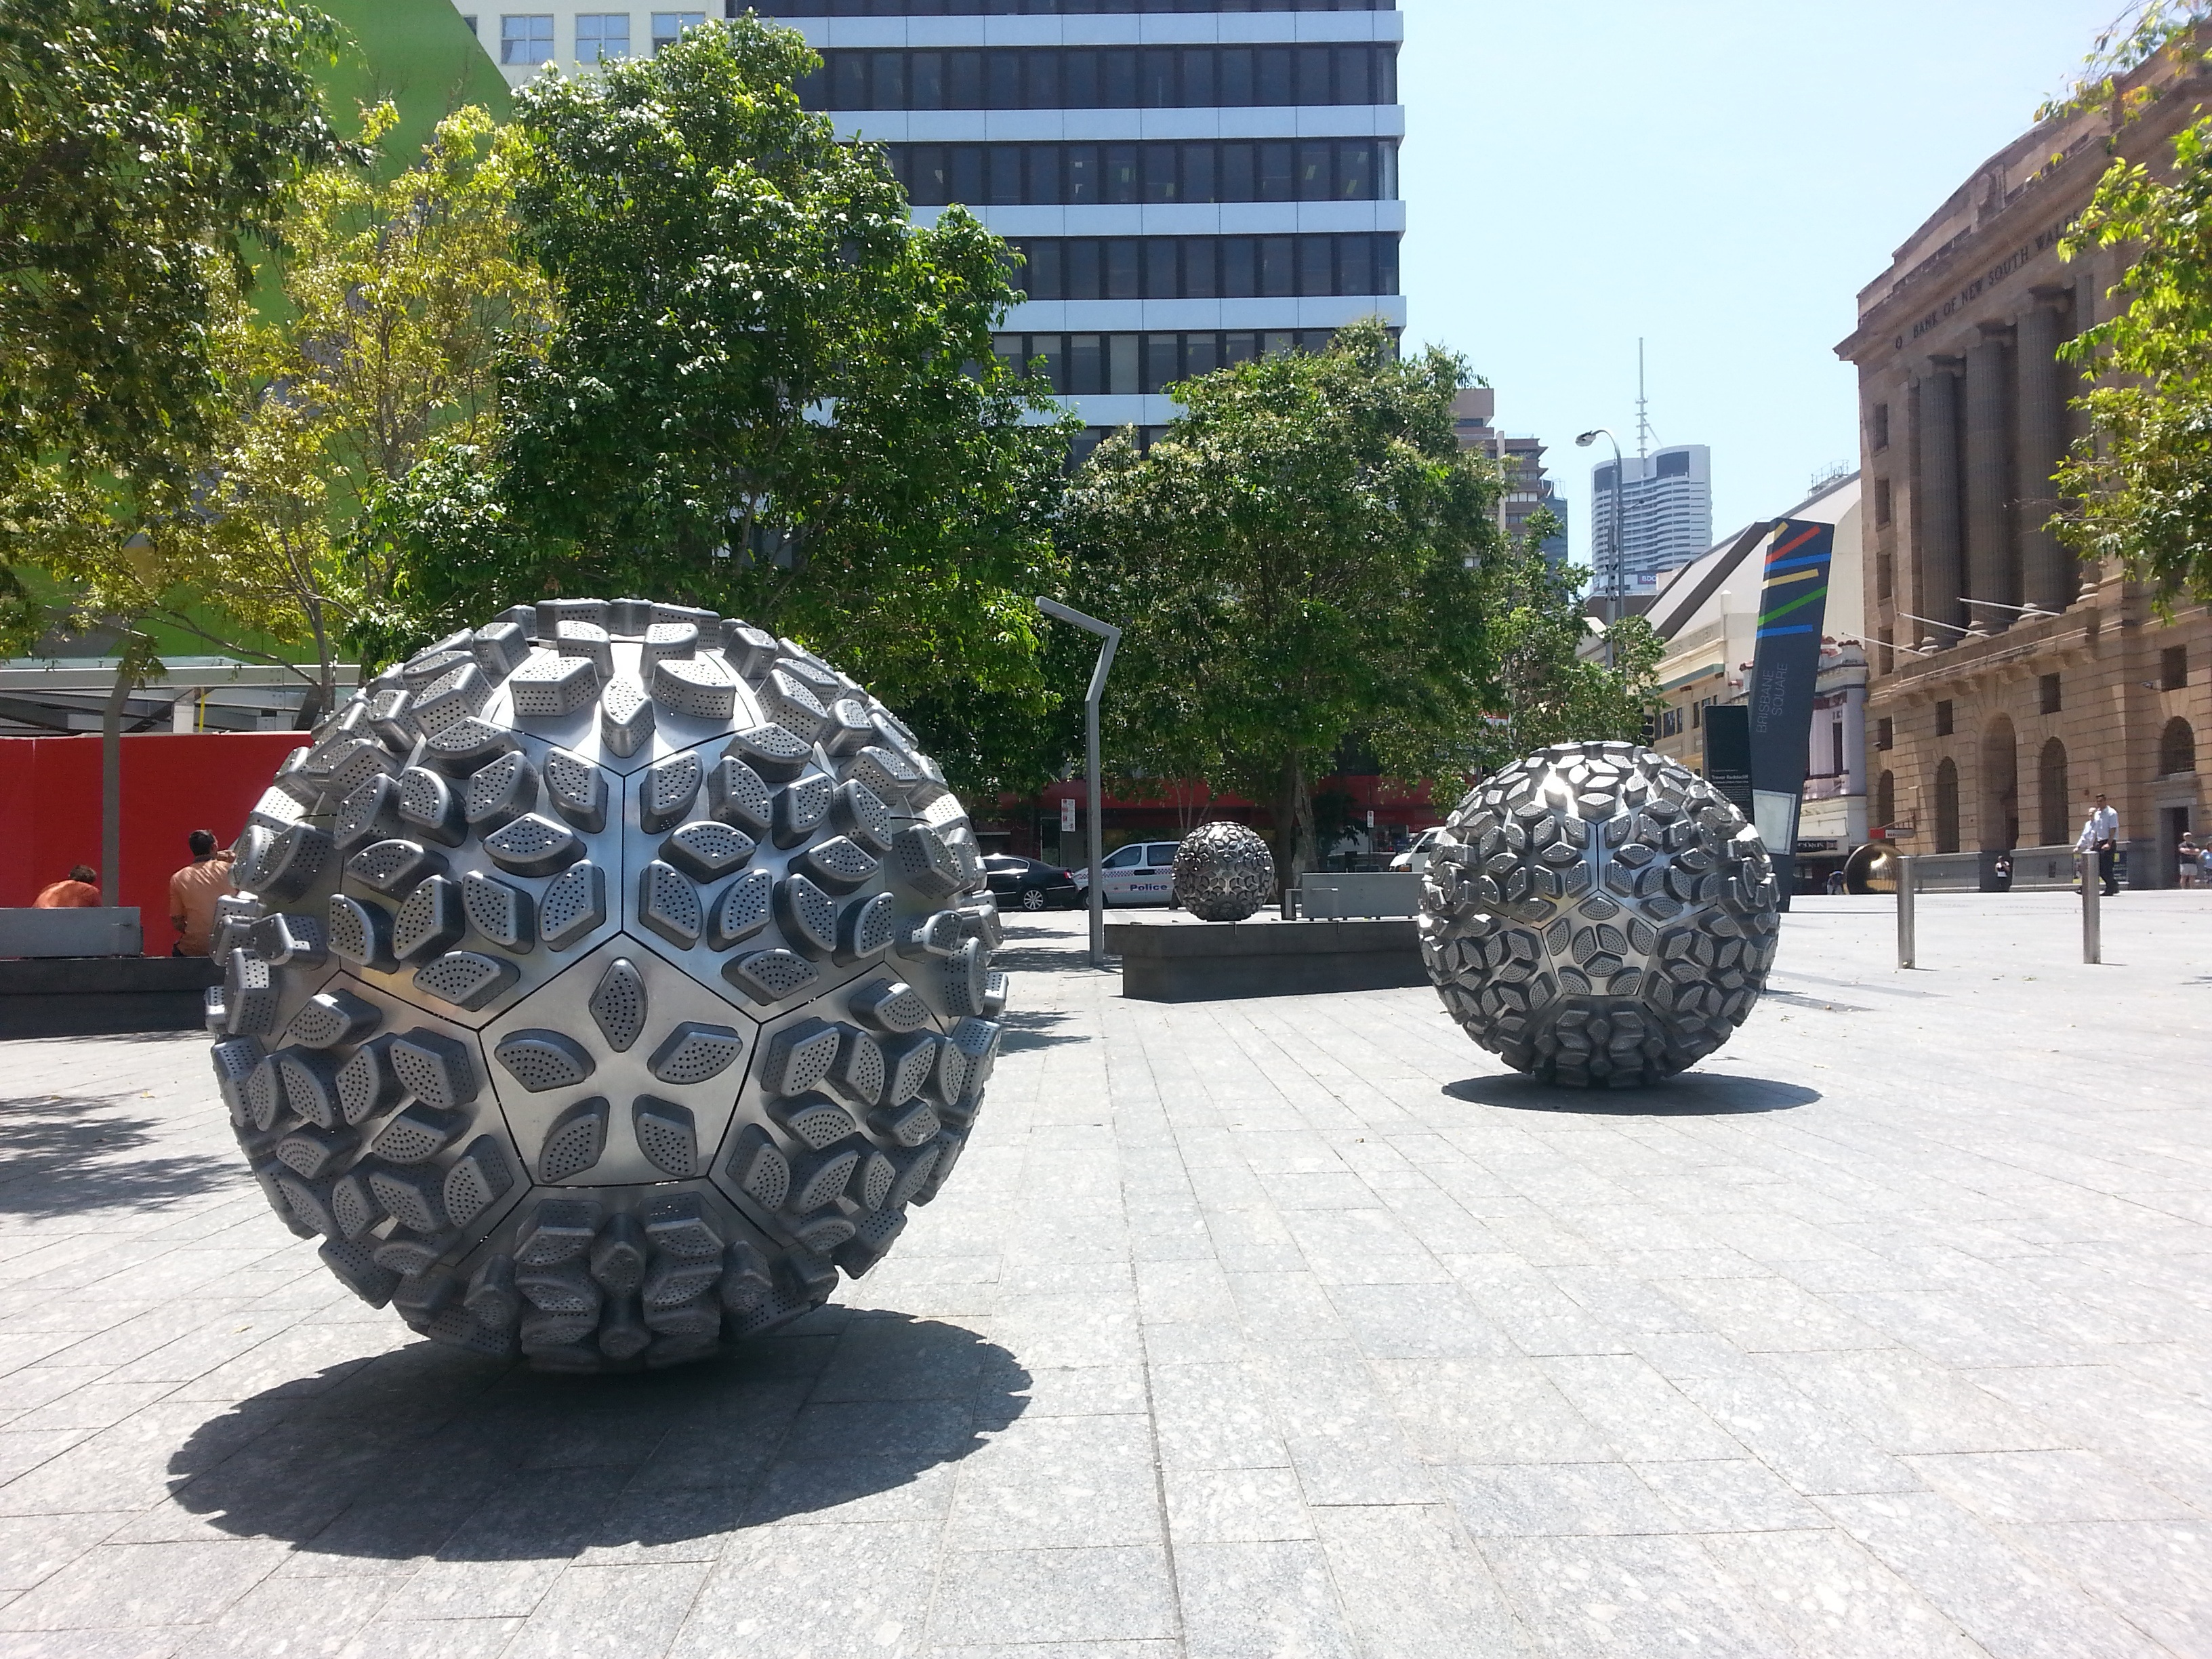
city, urban, monument, travel, statue, tourism, sculpture, memorial, art, design, ball, fountain, carving, queensland, water feature, brisbane